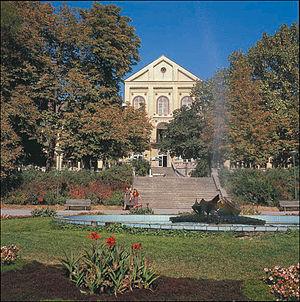
Aranđelovac est une ville et une municipalité de Serbie situées dans le district de Šumadija. Au recensement de 2011, la ville comptait 24 580 habitants et la municipalité dont elle est le centre 46 079.